Describe the emotion expressed in this image:  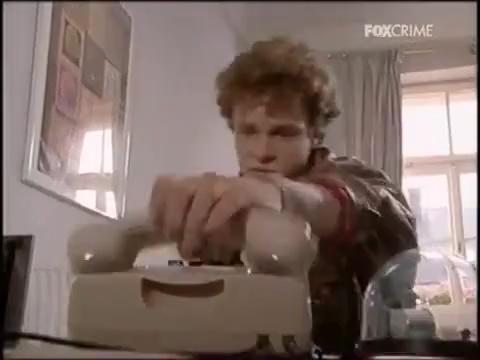
This person displays Pain, valence and arousal with low intensity.